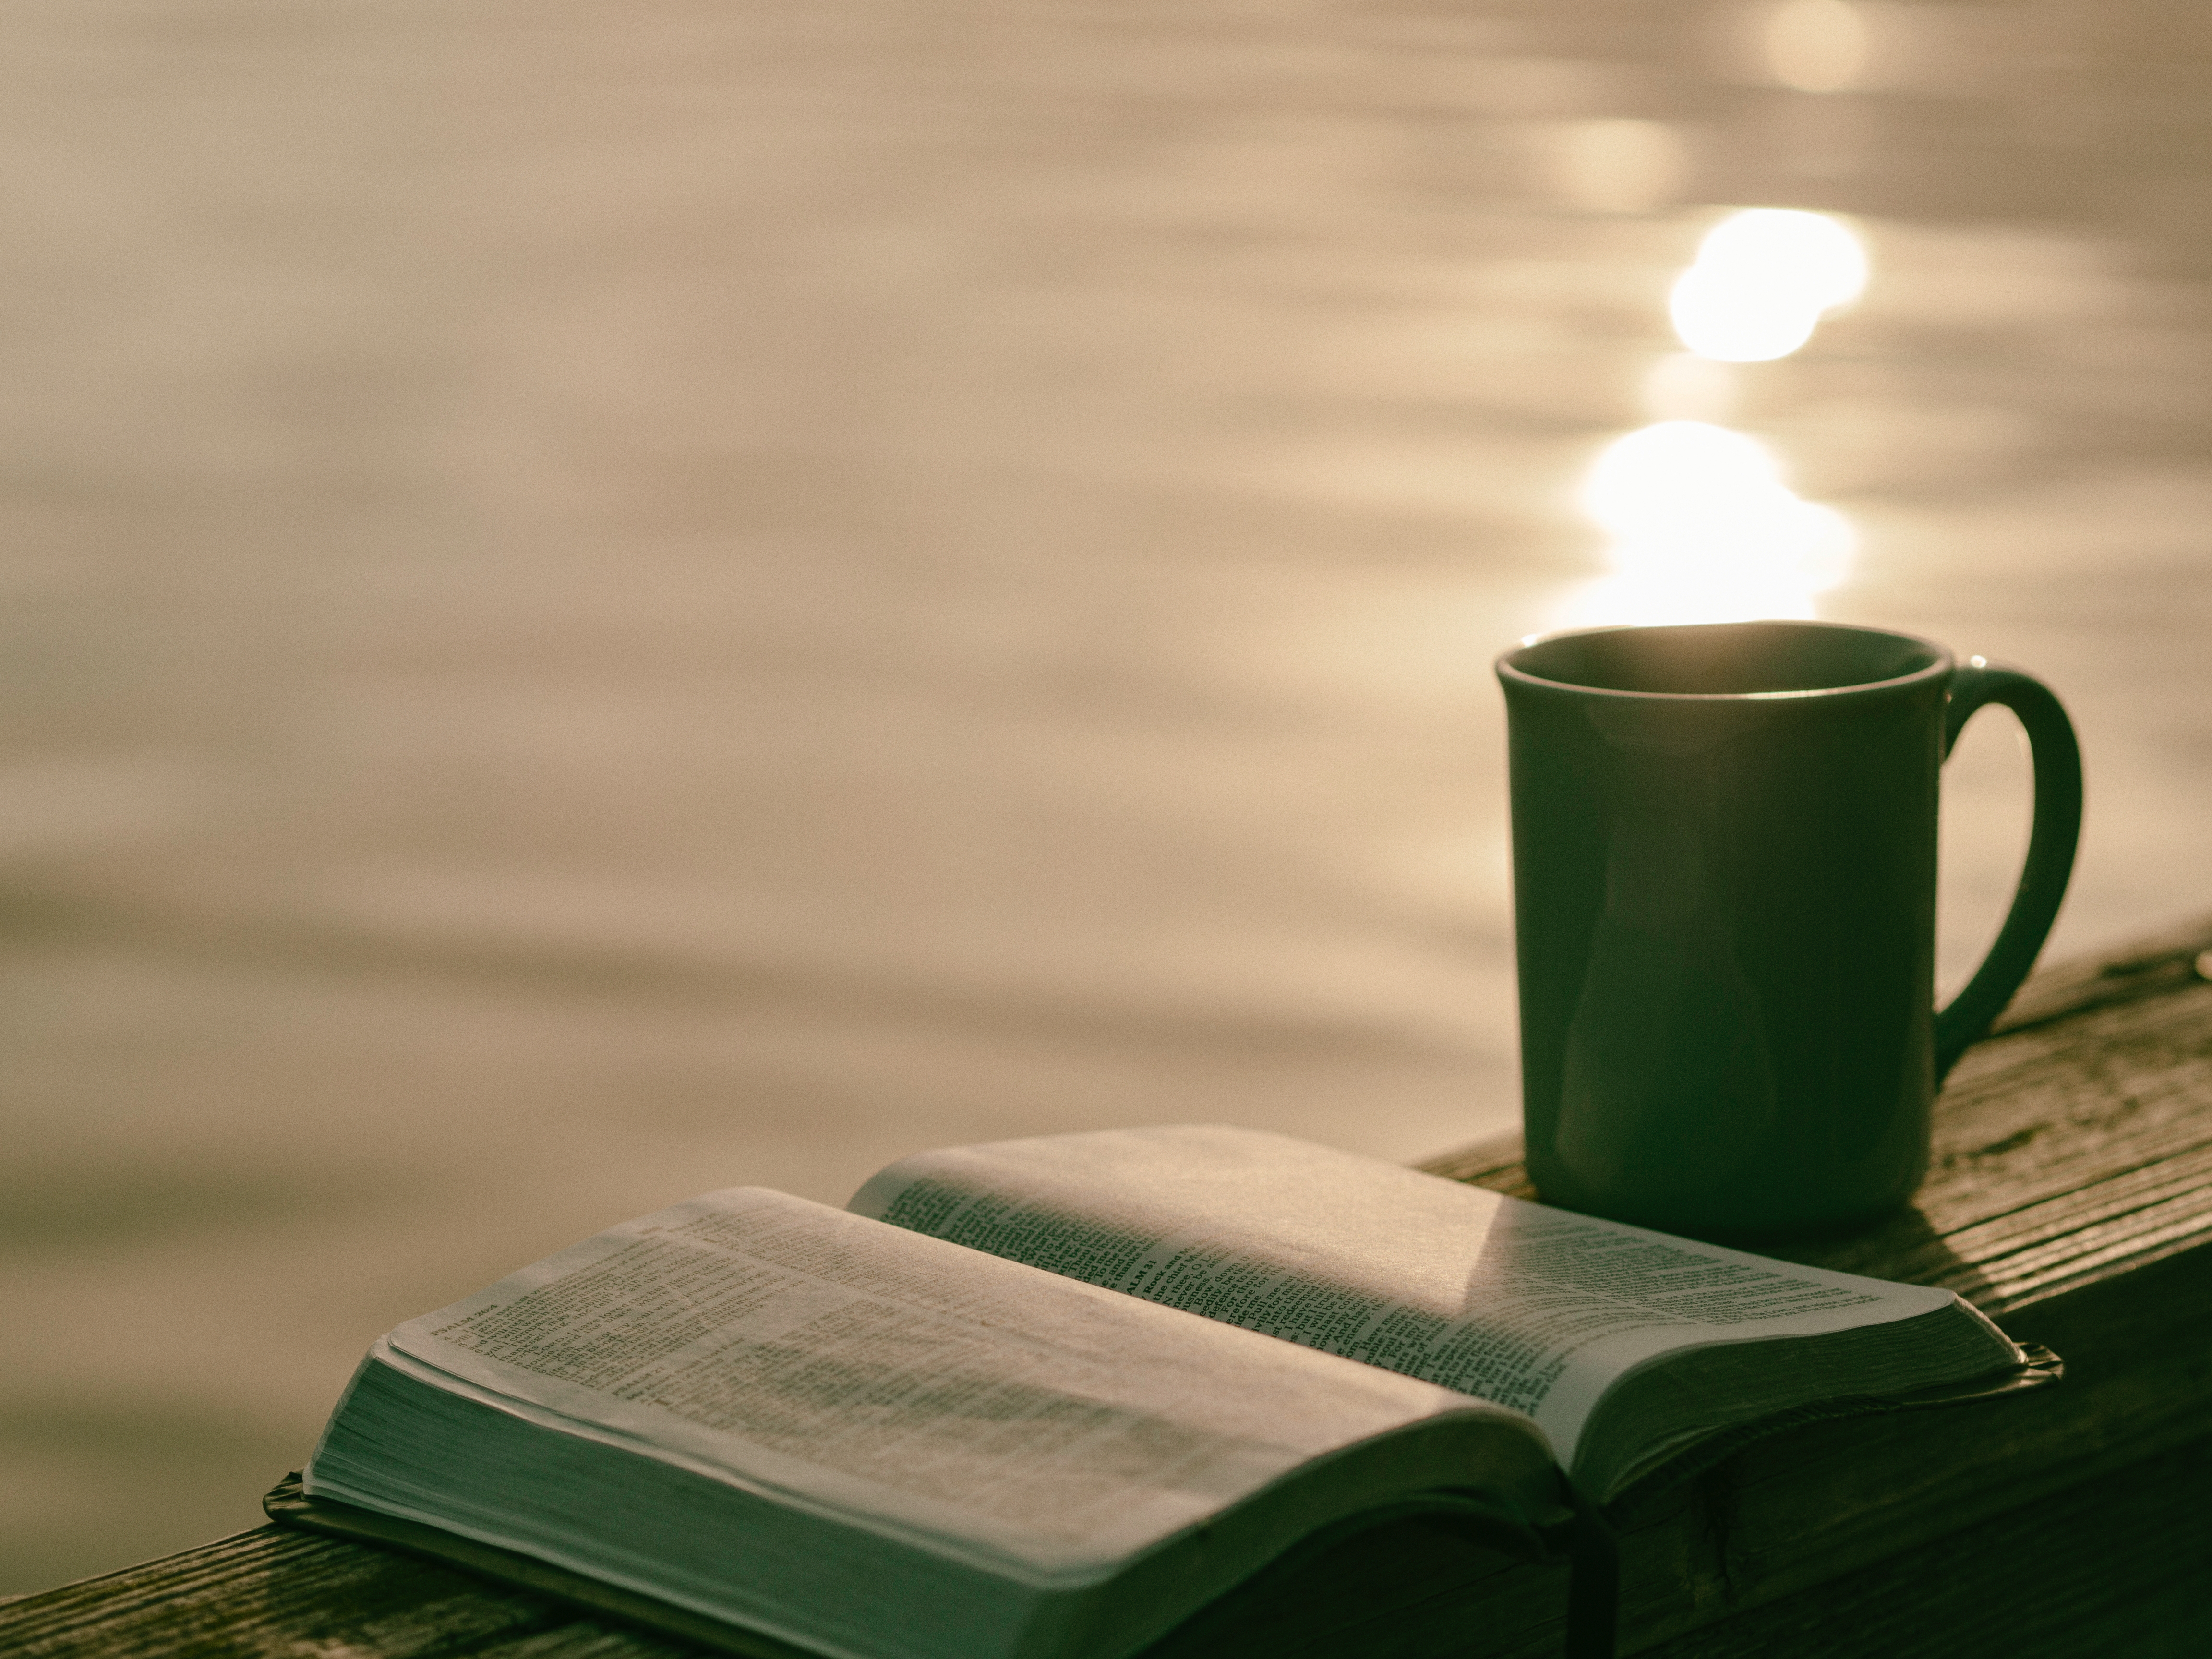
coffee, light, tea, morning, glass, lake, cup, green, lighting, lakeside, bible, still life photography